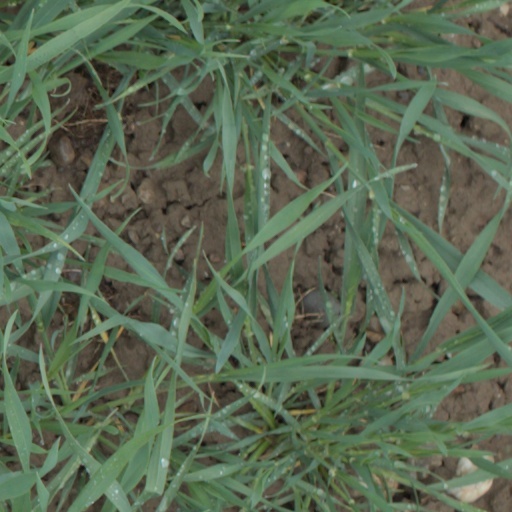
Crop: wheat